Choirul Huda

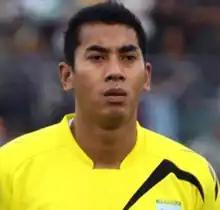
Huda playing for Persela Lamongan

Choirul Huda (2 June 1979 – 15 October 2017) was an Indonesian professional footballer and civil servant.